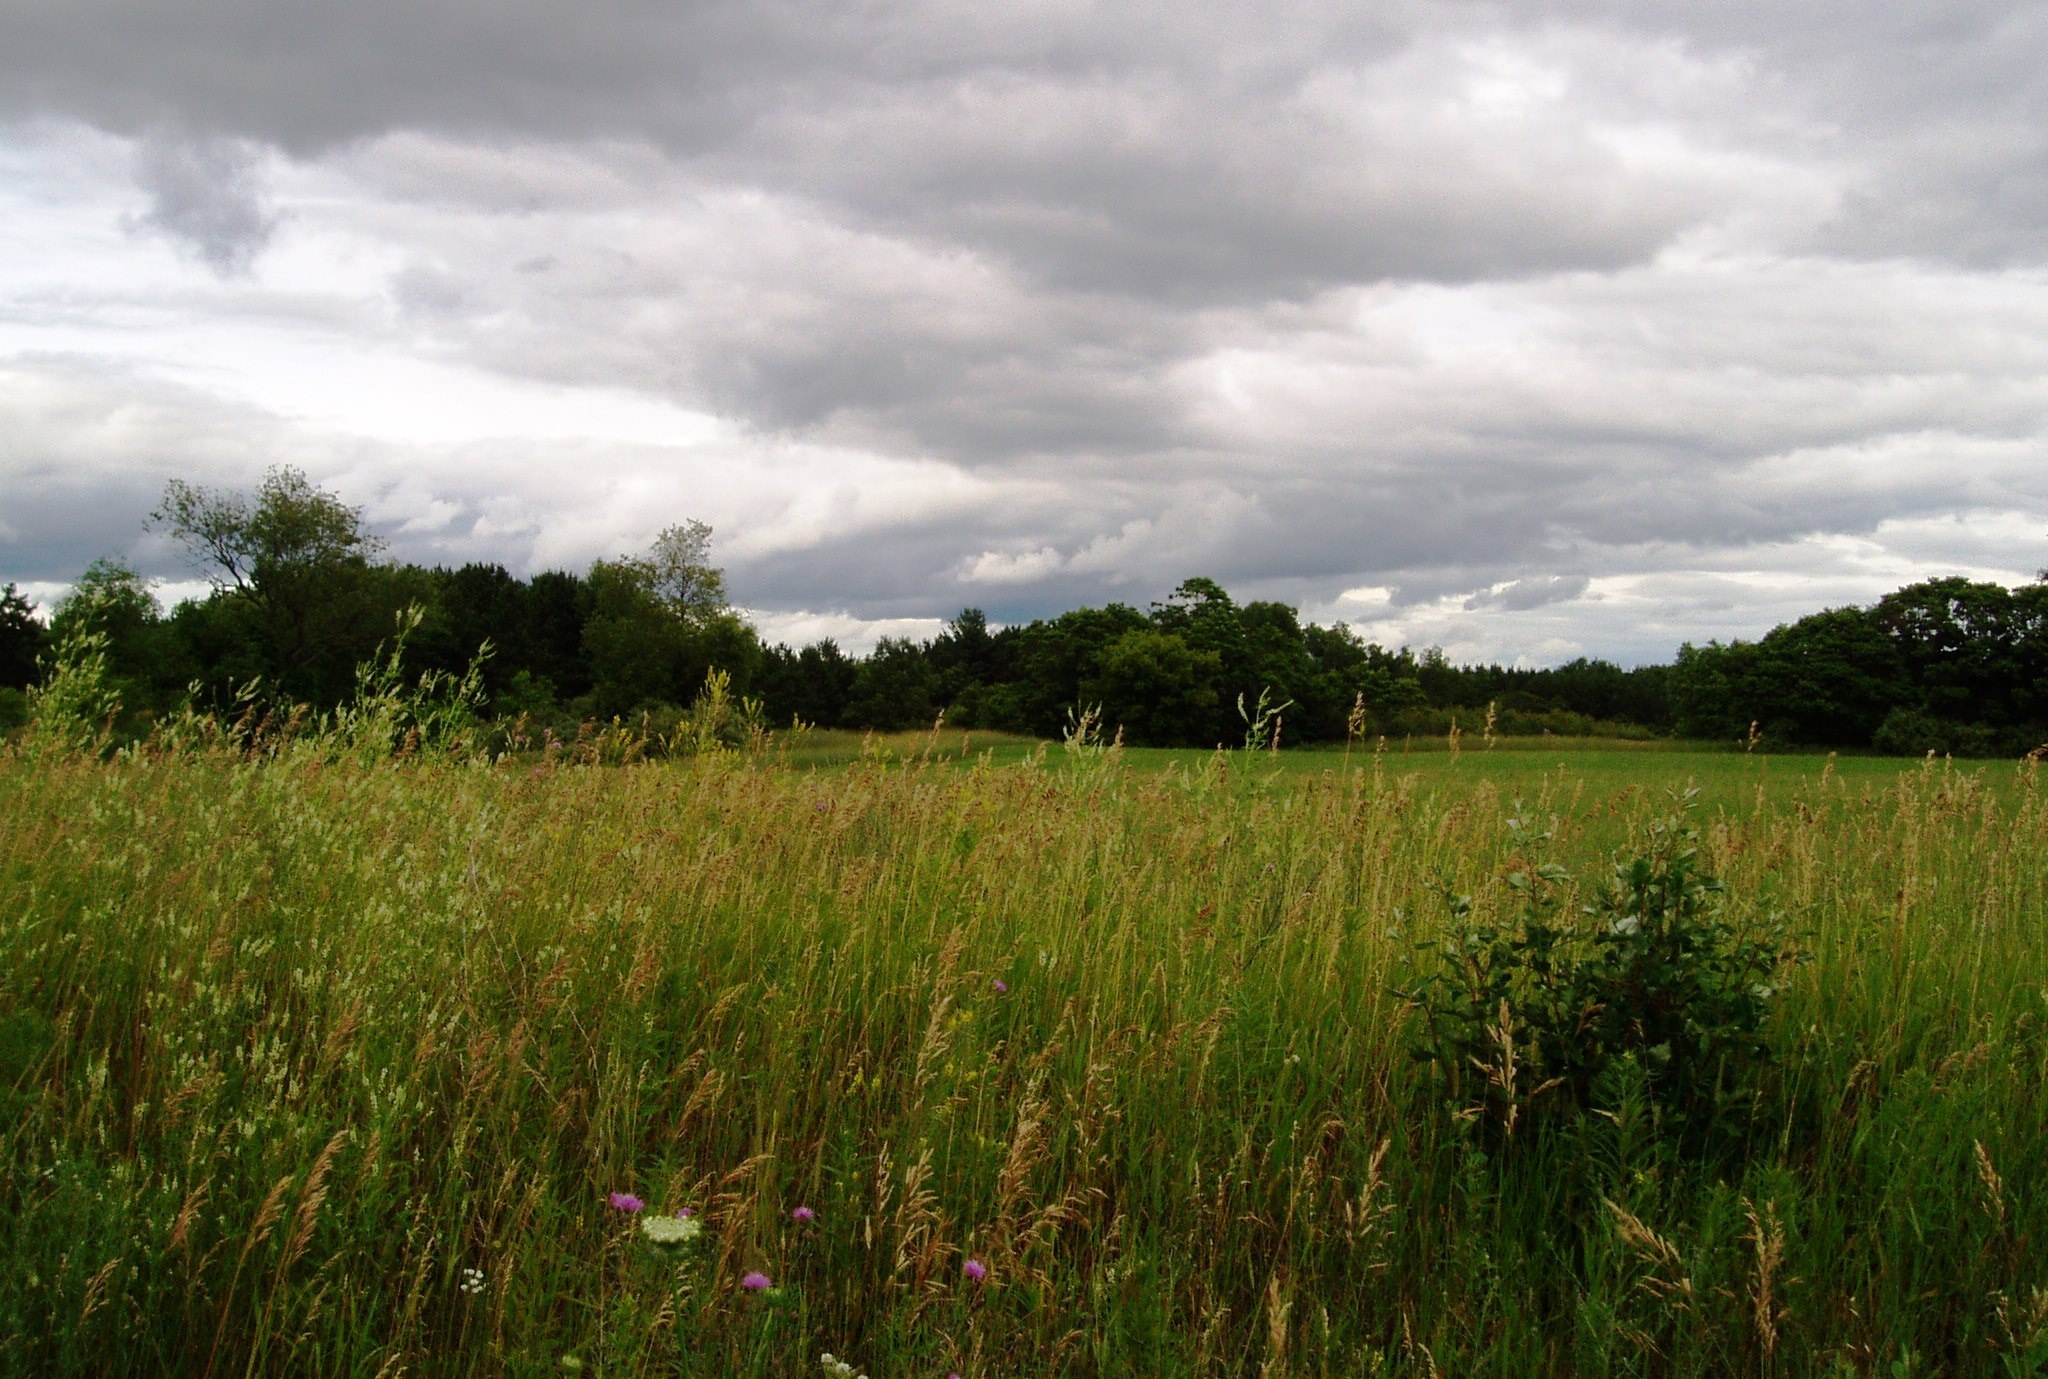
landscape, tree, nature, grass, outdoor, horizon, marsh, wilderness, cloud, sky, field, farm, lawn, meadow, prairie, sunlight, morning, hill, flower, view, atmosphere, land, wild, environment, green, high, crop, tranquil, scenic, pasture, natural, scenery, weather, storm, agriculture, plain, cloudscape, outdoors, grassland, wetland, stratosphere, habitat, ecosystem, meteorology, rural area, paddy field, natural environment, geographical feature, atmospheric phenomenon, grass family